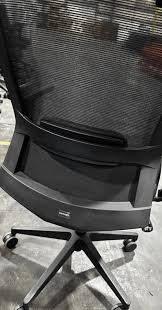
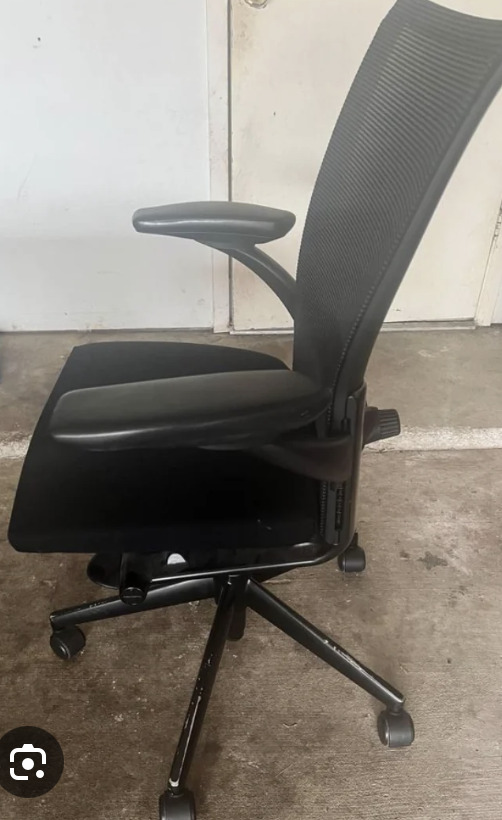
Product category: items_chair
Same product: no